Orleans Collection

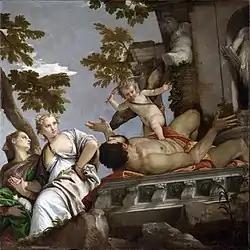
Paolo Veronese's "Scorn", one of the four "Allegories of Love", c. 1575. The series was first recorded in the collection of the Holy Roman Emperor in Prague in 1637, before passing via Sweden to the Orleans Collection. It was sold at auction in 1800 in London to John Bligh, 4th Earl of Darnley, whose heirs sold it to the National Gallery, London in 1890.

The paintings looted from Prague Castle had mostly been amassed by the obsessive collector Rudolph II, Holy Roman Emperor (1552–1612), whose own bulk purchases had included the famous collection of Emperor Charles V's leading minister Cardinal Granvelle (1517–86), which he had forced Granvelle's nephew and heir to sell to him. Granvelle had been the "greatest private collector of his time, the friend and patron of Titian and Leoni and many other artists", including his protégé Antonis Mor. The Swedes only skimmed the cream of the Habsburg collection, as the works now in Vienna, Madrid and Prague show.